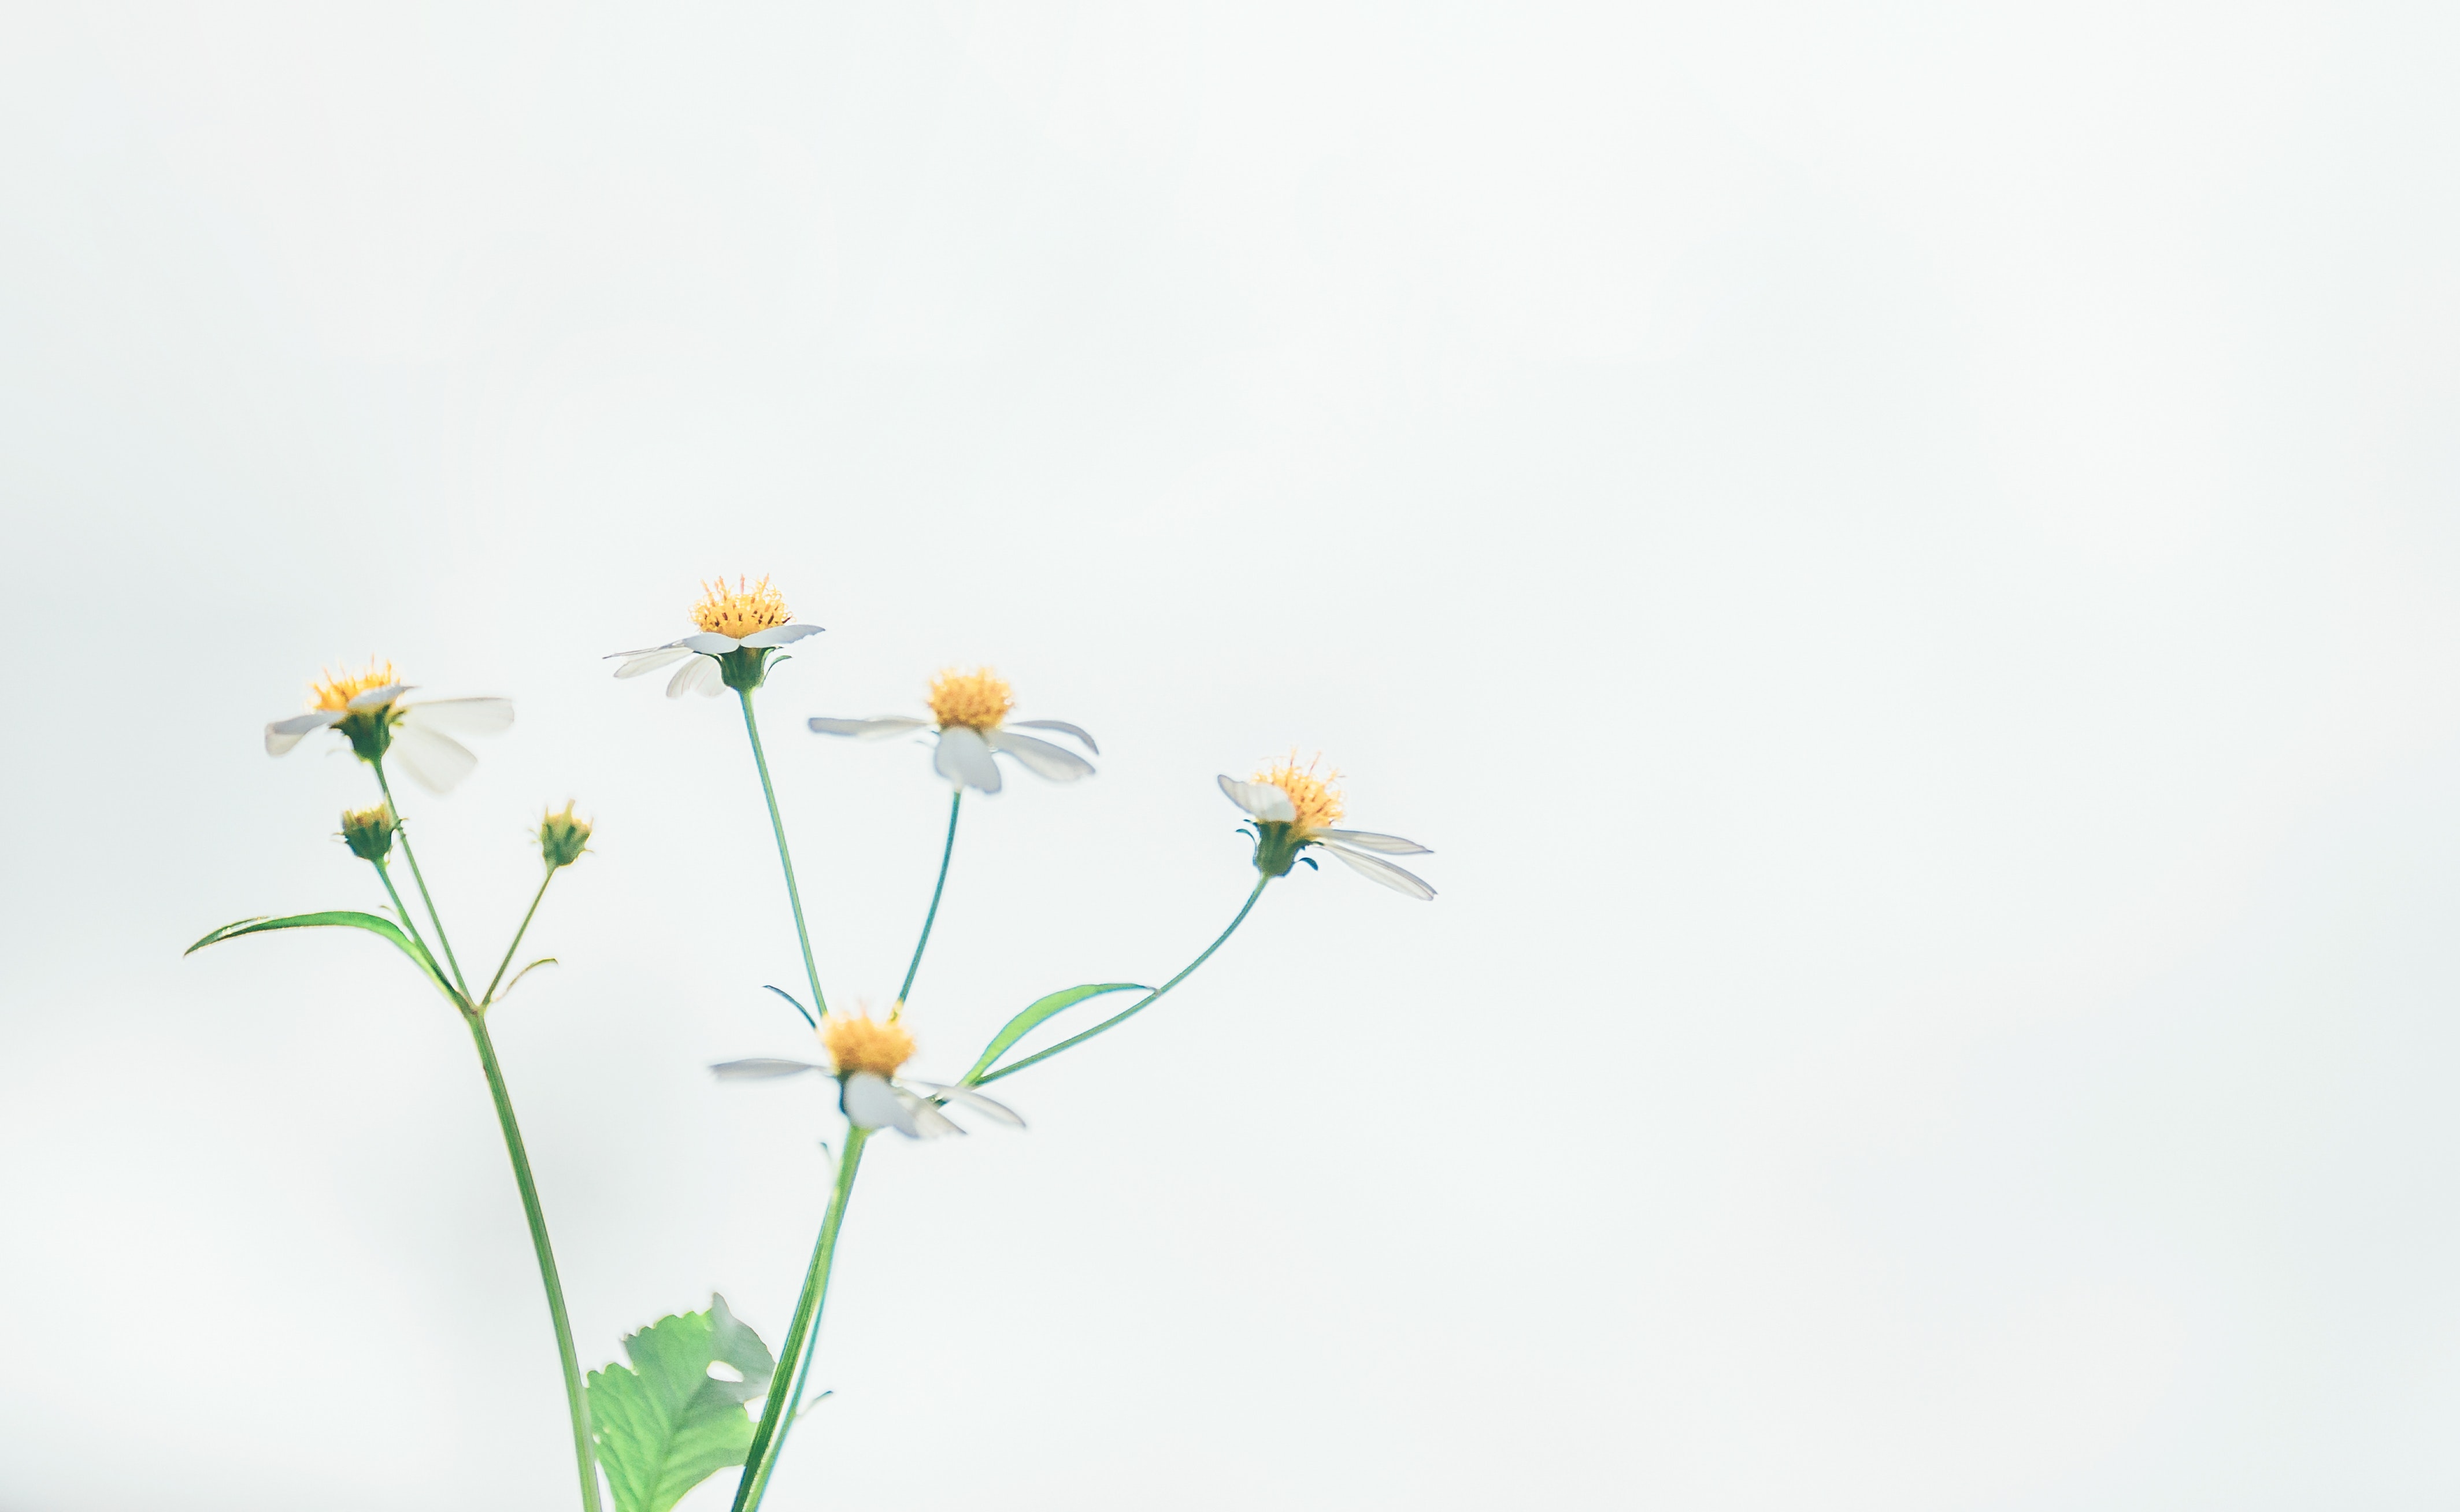
flower, plant, flowering plant, yellow, botany, wildflower, plant stem, petal, Pedicel, chamomile, daisy family, perennial plant